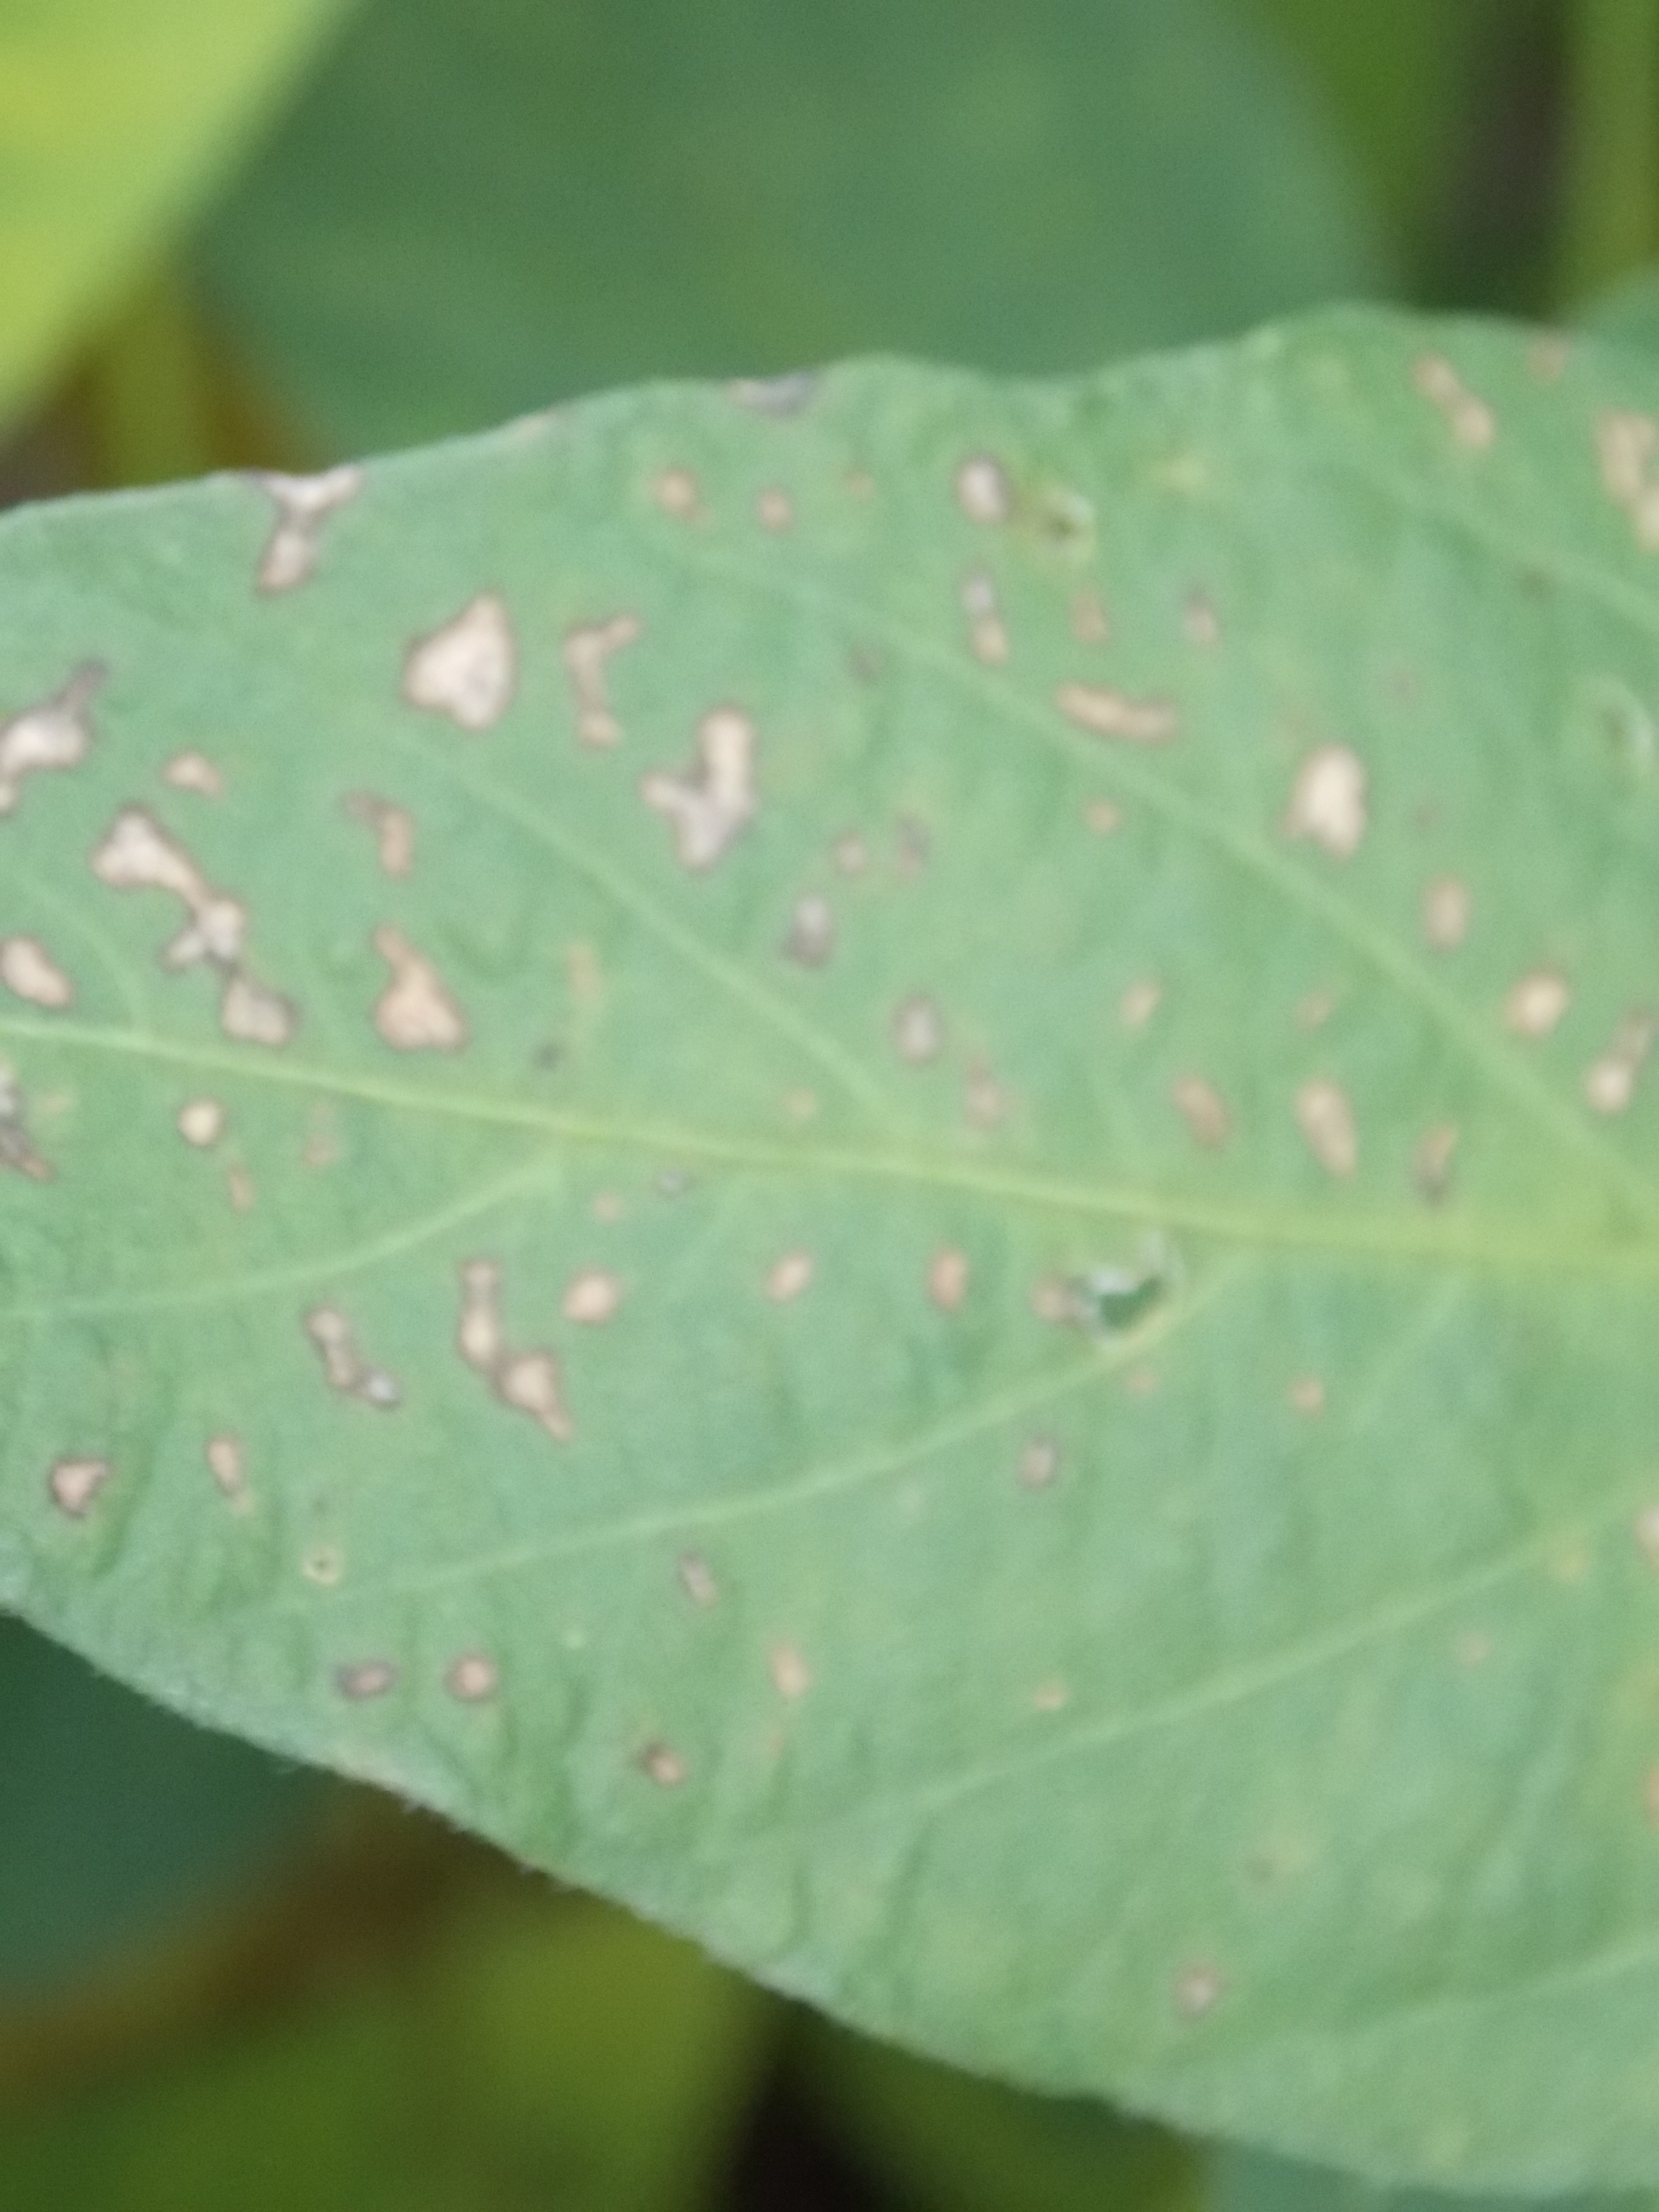
Label: Disease